Chickies Ridge

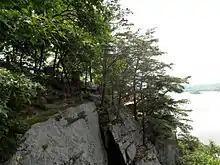
View of the cliffs at Chickies Rock, Lancaster County, Pennsylvania

The name of the creek comes from the Lenape "Chiquesalunga", meaning "place of crayfish".